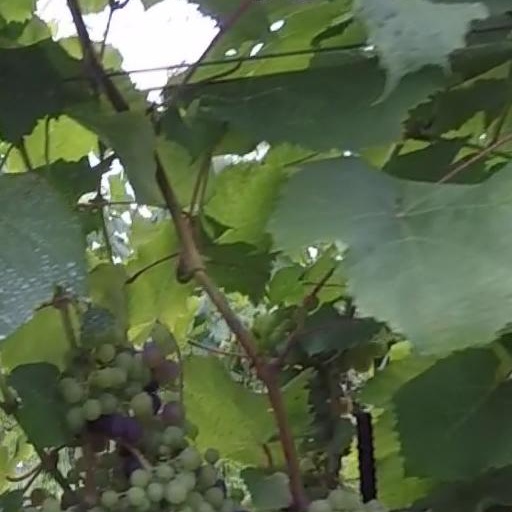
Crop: grape